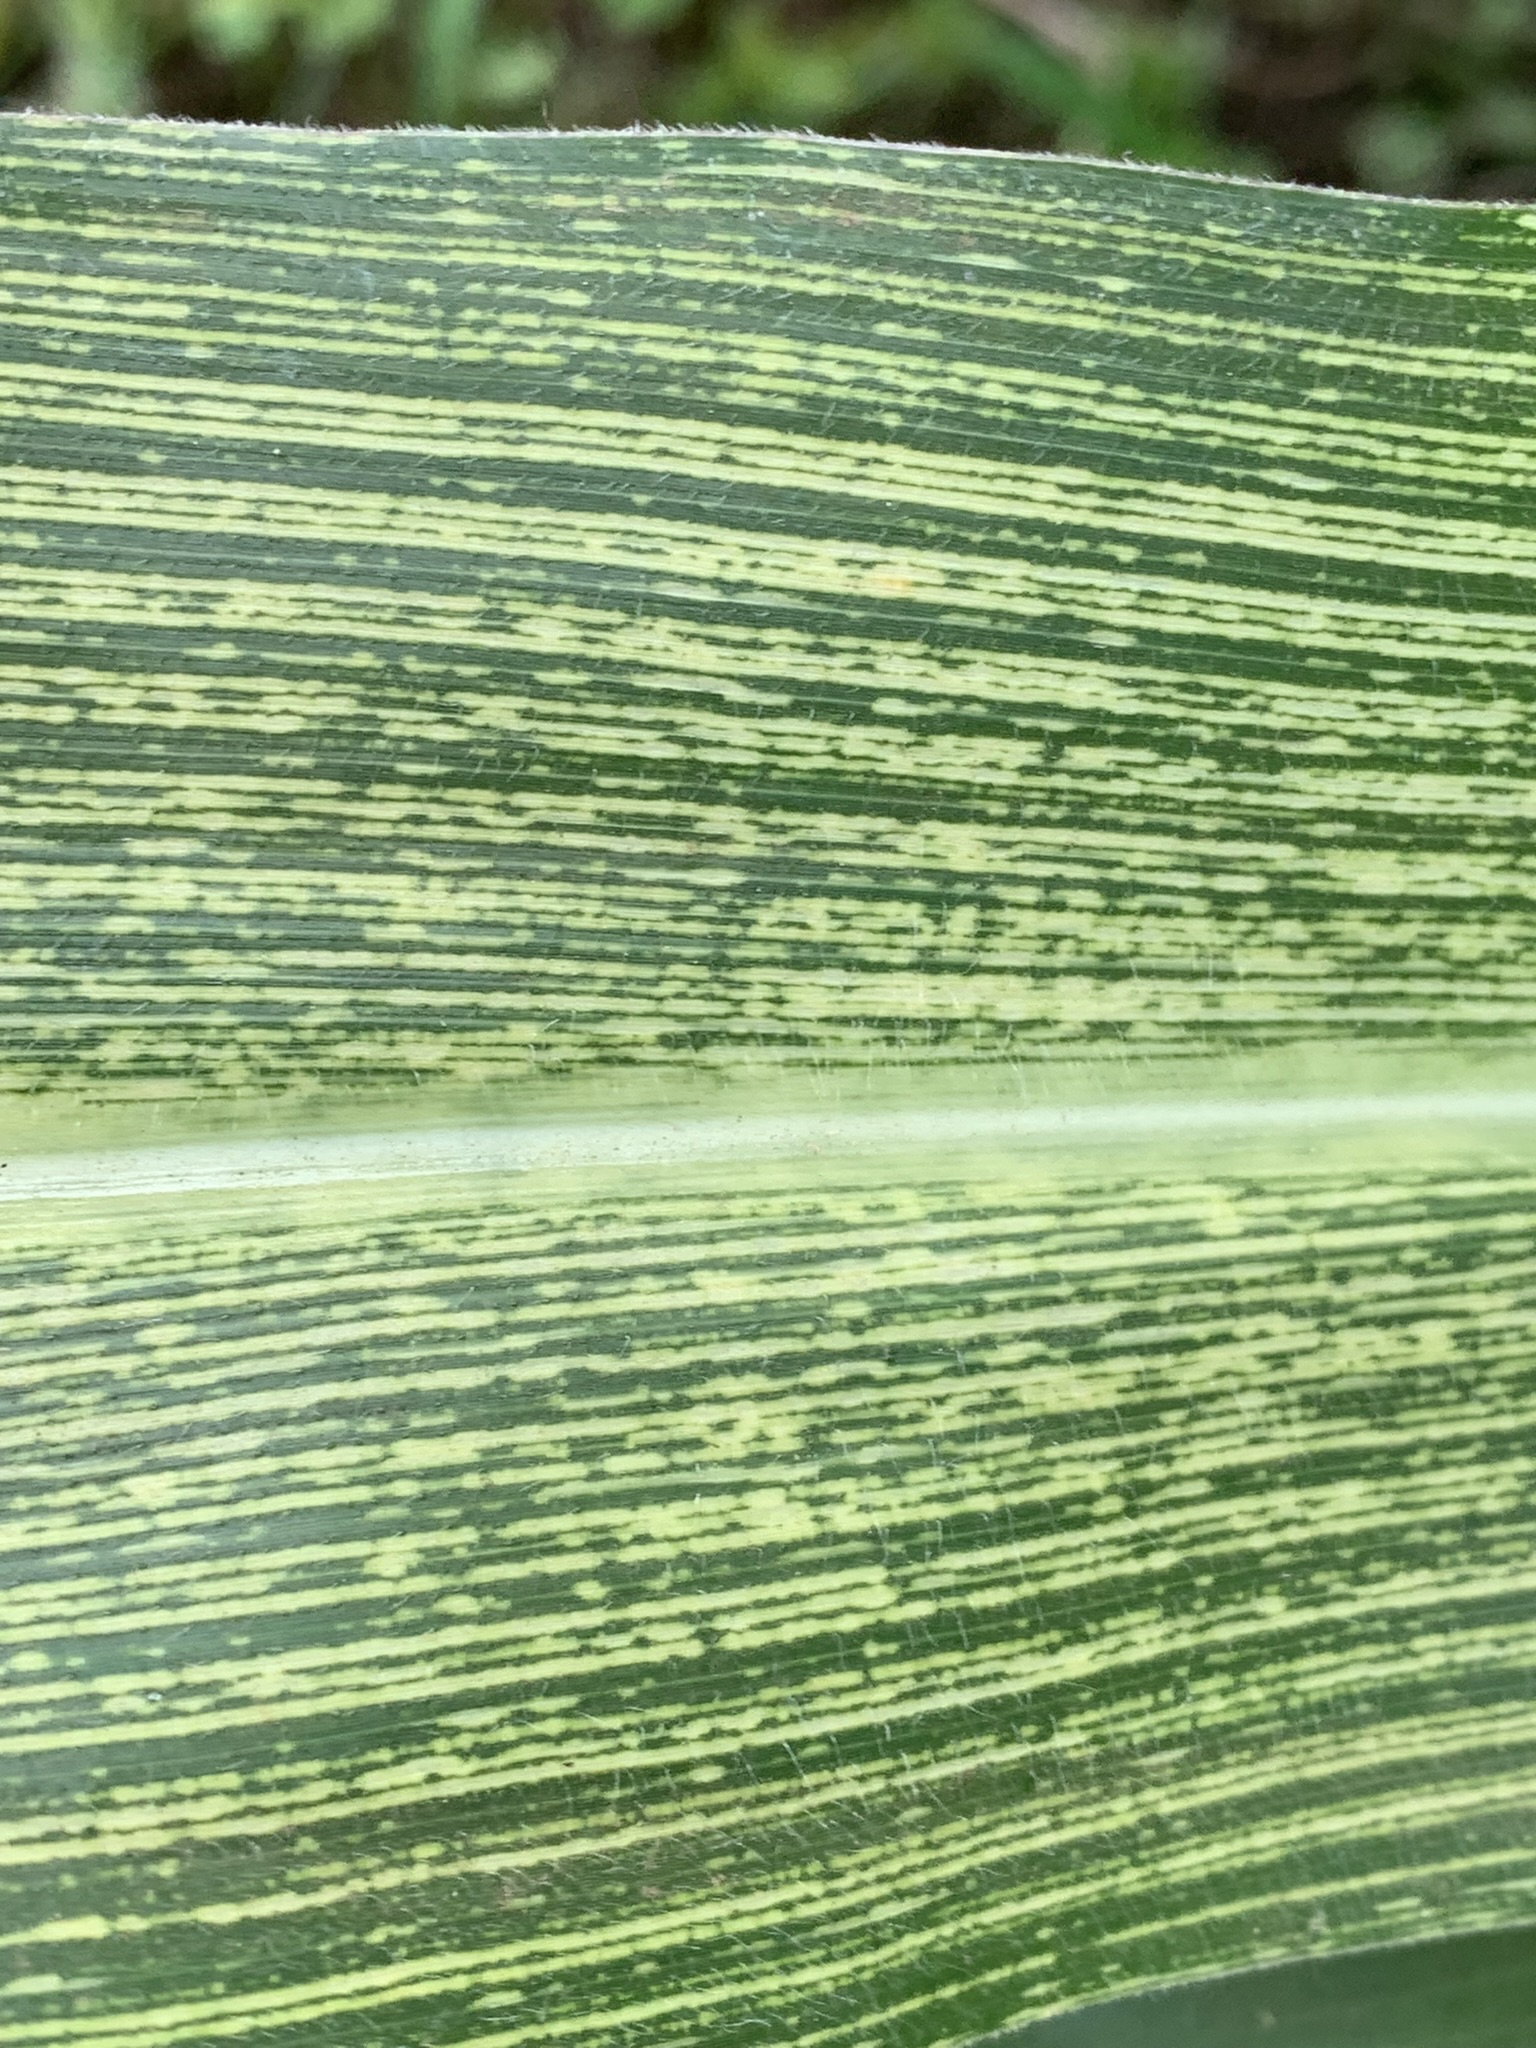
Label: MSV